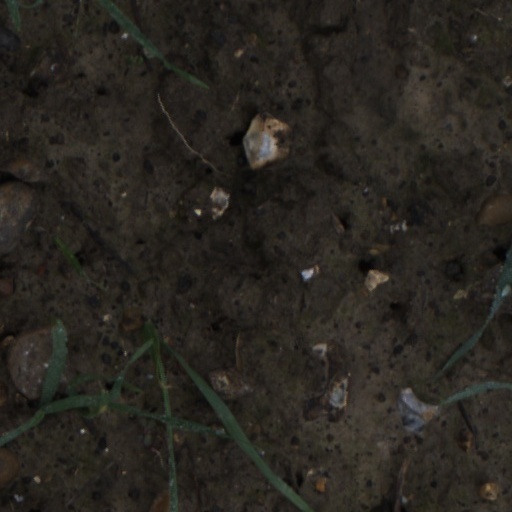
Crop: wheat